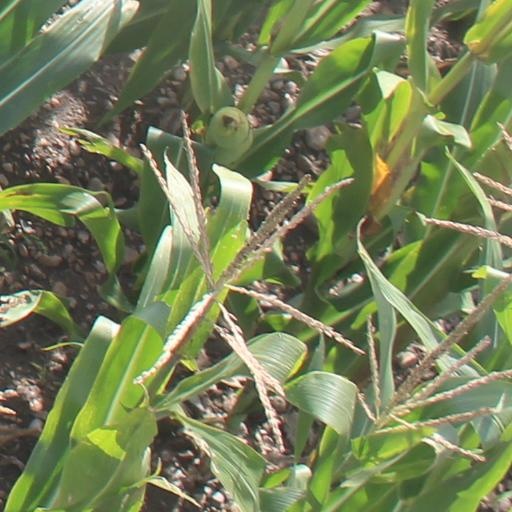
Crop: maize; corn